Nikolai Nikolsky

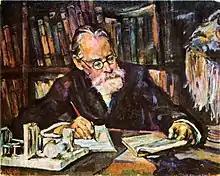
Nikolay Tarasikov. Portrait of the Honored Worker of the BSSR, academist N. M. Nikolsky (1940)

Nikolai Mikhailovich Nikolsky (13 November 1877 – 19 November 1959) was a Russian and Soviet religious historian, orientalist and biblical scholar. He became a corresponding member of Academy of Sciences of the Soviet Union in 1946.